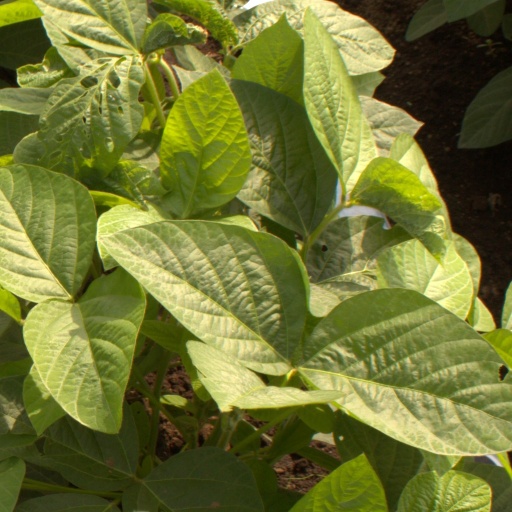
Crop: soybean